Euthymius I of Constantinople

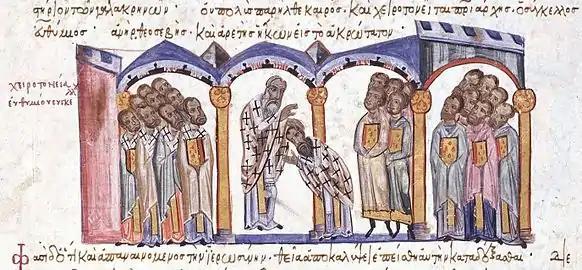
Consecration of Euthymius I as Patriarch of Constantinople, miniature from the Madrid Skylitzes.

Euthymius I Syncellus (– 5 August 917) was the Ecumenical Patriarch of Constantinople from February 907 to 15 May 912. A monk since his youth, he became spiritual father of the future emperor Leo VI the Wise, and was raised by him to the high ecclesiastical office of "syncellus". Despite his turbulent relationship with Leo VI, in 907 he was appointed to the patriarchate and held the post until his deposition shortly before or after Leo VI's death in 912.